Alternative law in Ireland prior to 1921

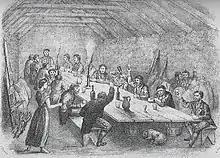
Ribbon society meeting in 1851

The Whiteboys were oath-bound secret societies in rural Ireland since the 1760s. The Threshers originated in County Mayo early in the nineteenth century and emphasized economic issues; its code regulated prices (including the price of potatoes), and demanded the reduction of the Church of Ireland's tithes and the Catholic Church's fees. Ribbon societies were first organized by poor Catholics during the 1810s. They began in northern Ireland to combat the Protestant Orange Order, but later expanded into agrarian agitation and spread southward. The Molly Maguires, who appeared in the 1840s, were often confused with Ribbonmen. Whiteboys and Ribbonism became synonymous with agrarian violence in general, and the secret societies which practiced it. The secret societies tended to pop up during agricultural depressions, and vanish in good economic times.